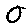
Label: 0